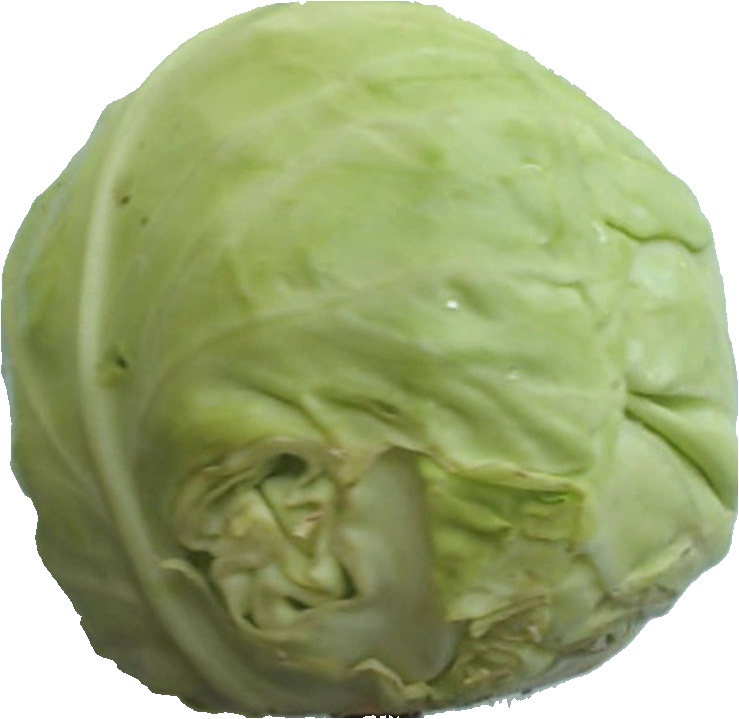
Label: cabbage_white_1